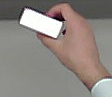
Product: dove_soap